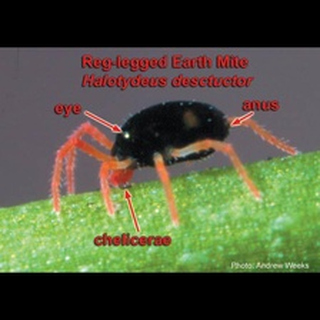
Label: wheat_mite